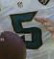
Number: 5